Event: Nepal Earthquake
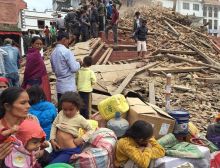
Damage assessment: damage